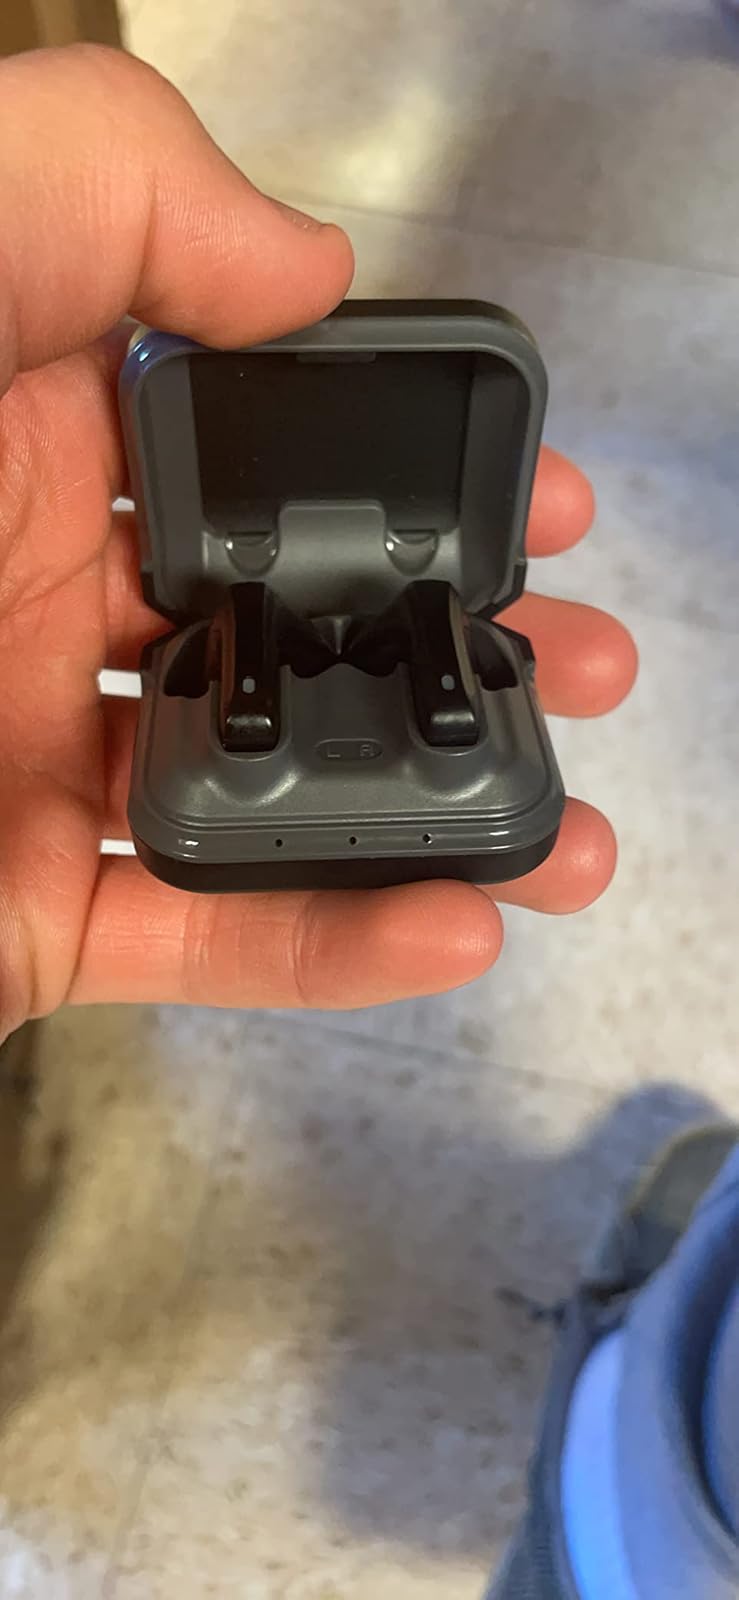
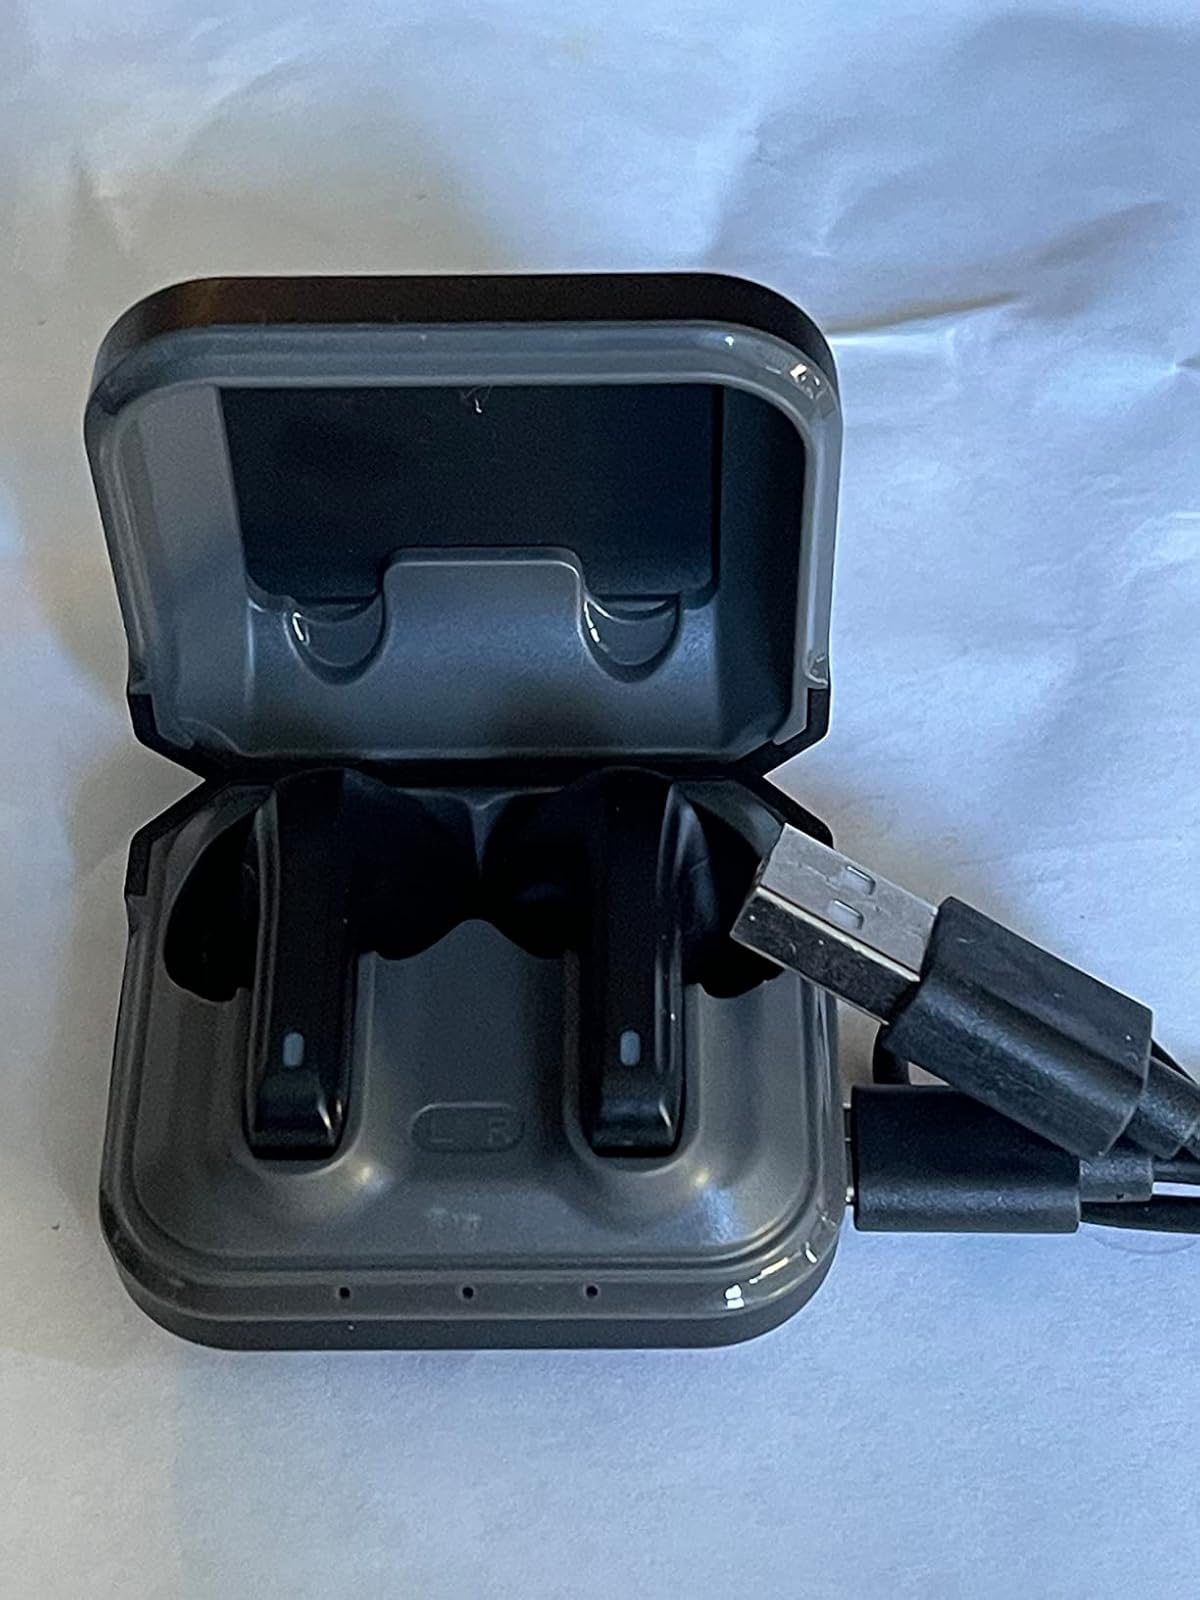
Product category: earbuds
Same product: yes